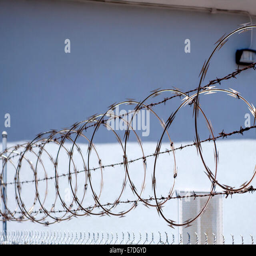
barbed wire over a fence